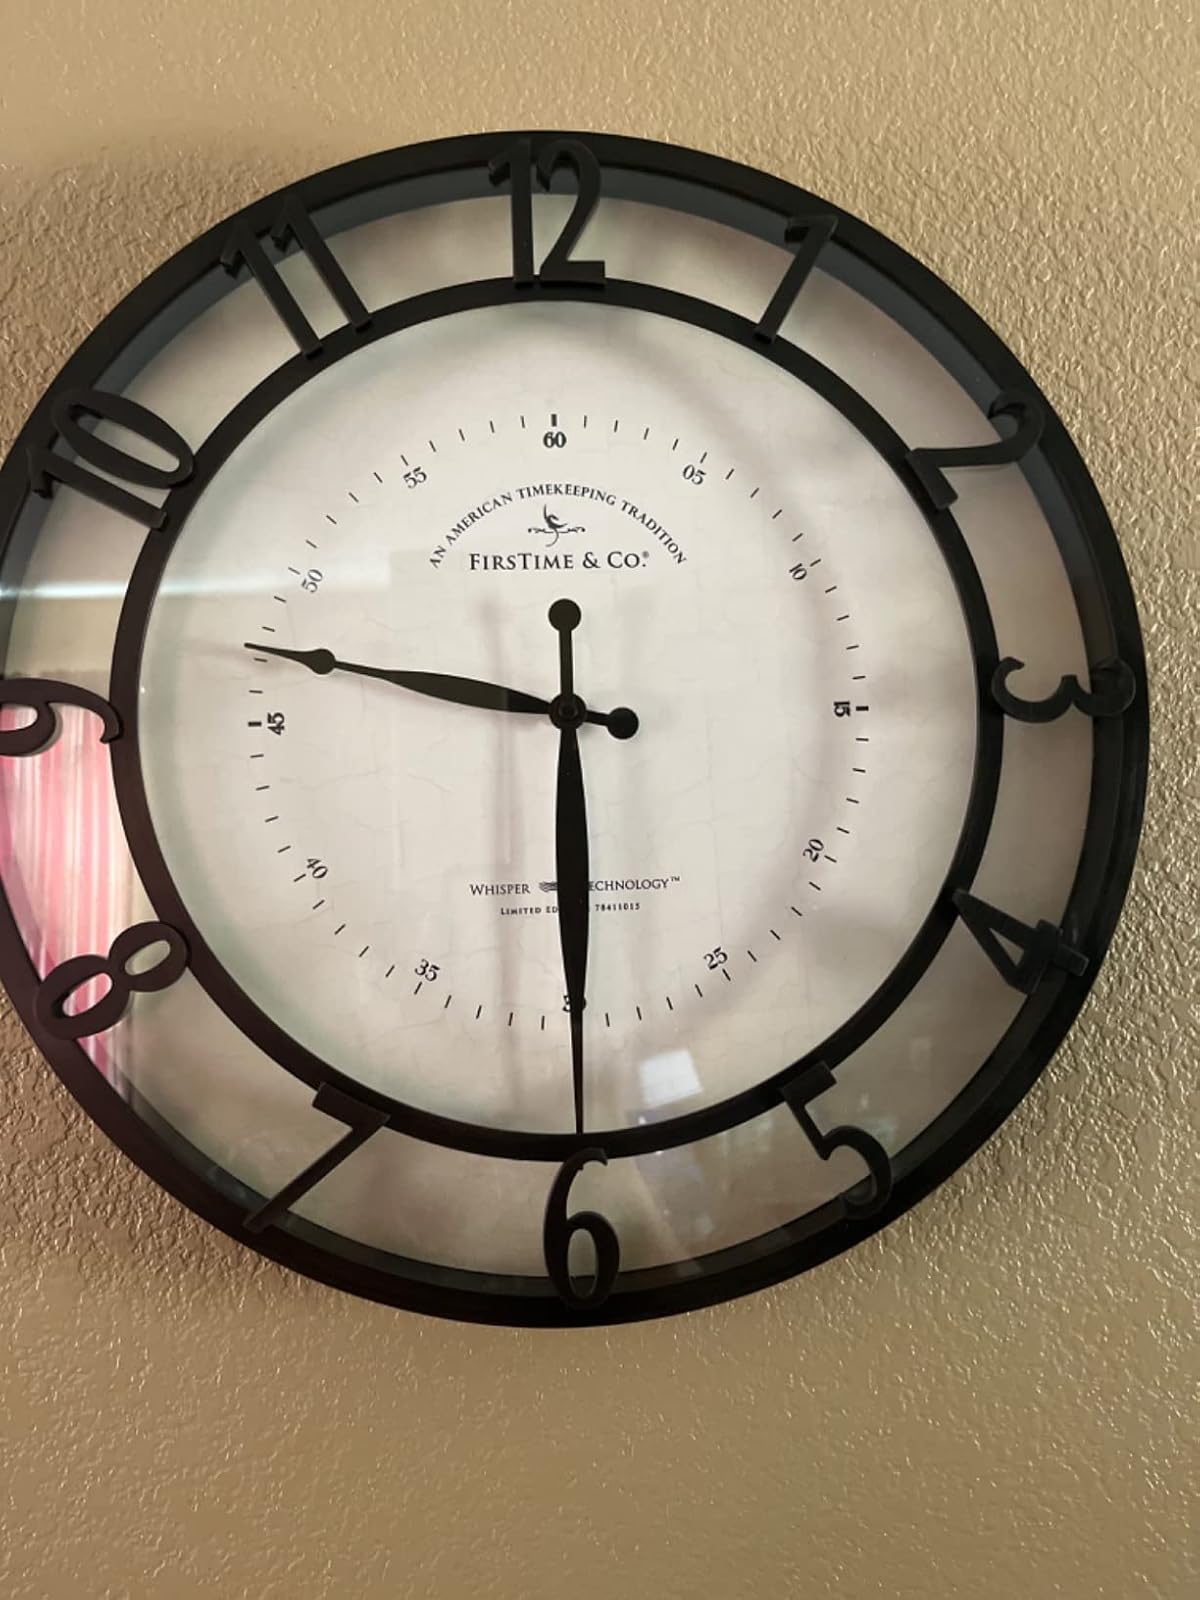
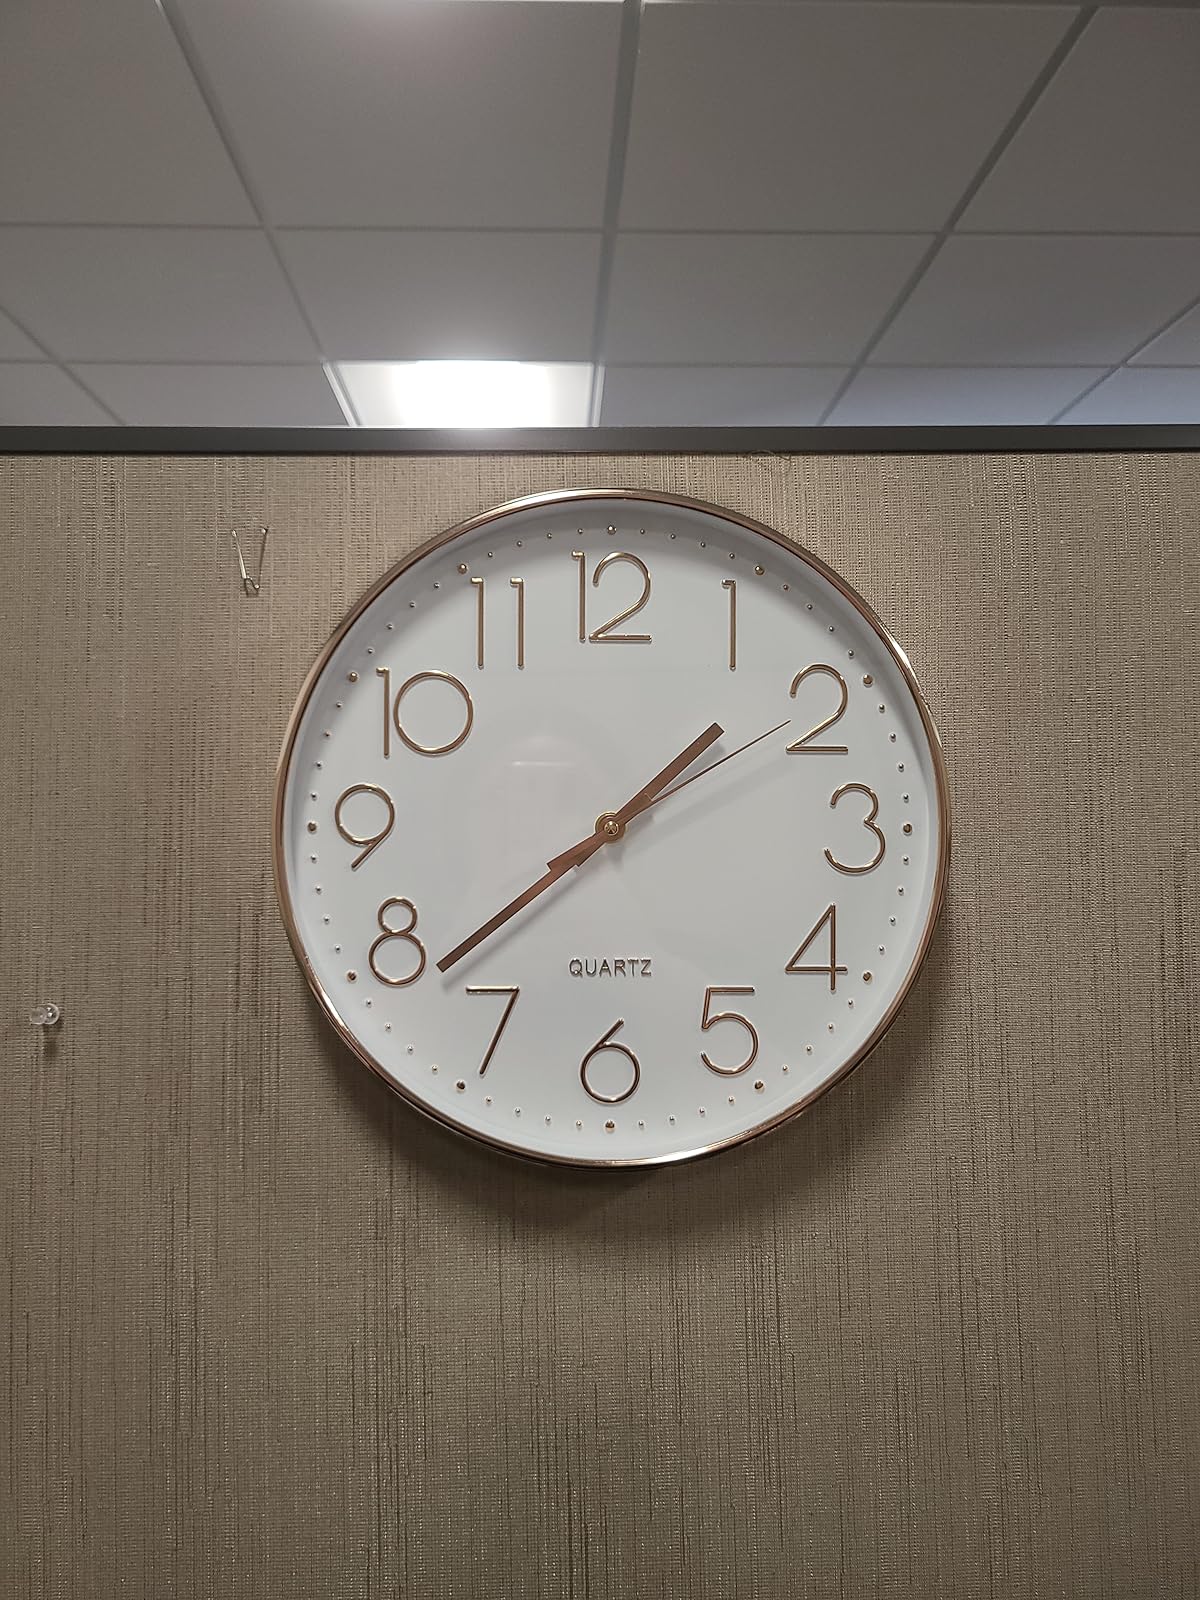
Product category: clock
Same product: no